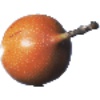
Label: Granadilla 1